Jake Toolson

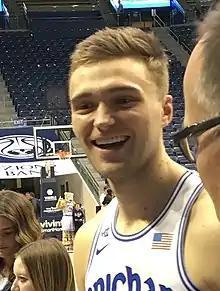

Jake Toolson (born March 6, 1996) is an American basketball player who last played for BG Göttingen of the easyCredit BBL. He played college basketball for the Utah Valley Wolverines and the BYU Cougars. He was named the 2019 Western Athletic Conference Player of the Year.